Tornadoes of 1974

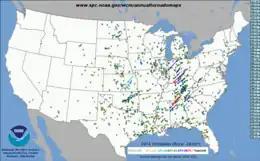
Tracks of all US tornadoes in 1974.

This page documents the tornadoes and tornado outbreaks of 1974, primarily in the United States. Most tornadoes form in the U.S., although some events may take place internationally. Tornado statistics for older years like this often appear significantly lower than modern years due to fewer reports or confirmed tornadoes.